Jonas Gilman Clark

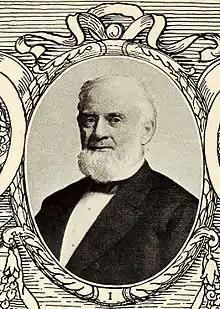

Jonas Gilman Clark (February 1, 1815 – May 23, 1900) was an American businessman, and the founder of Clark University. He started his business career in Massachusetts, before moving to California in the 1850s. He had a successful entrepreneurial career. He moved to Worcester in 1878, and founded Clark University in that city in 1887.